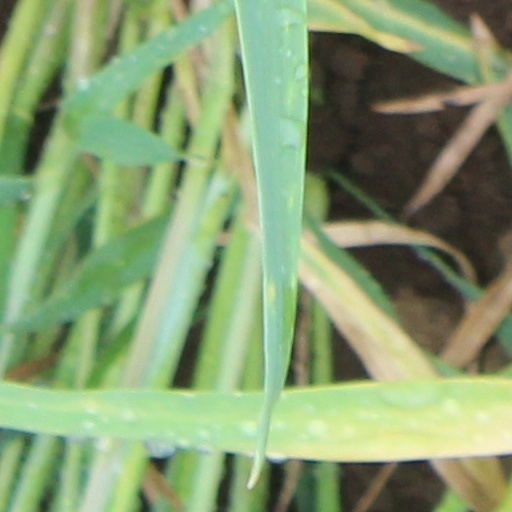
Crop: wheat